Cheyenne South Side Historic District

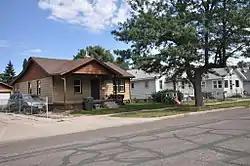

Cheyenne South Side Historic District is a historic district which was listed on the National Register of Historic Places in 2006. It is roughly bounded by Warren Avenue, Russell Avenue, E. Tenth Street, and E. Fifth Street. The listing included 393 contributing buildings and 175 non-contributing ones.